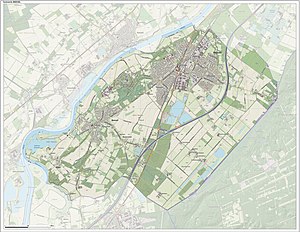
Beesel
Beesel er en kommune og en by, beliggende i den sydlige provins Limburg i Nederlandene. Kommunens størrelse er på 29,15 km², og indbyggertallet er på 13.354 pr. 1. april 2016. Kommunen grænser op til Peel en Maas, Venlo, Leudal, Roermond og Brüggen.